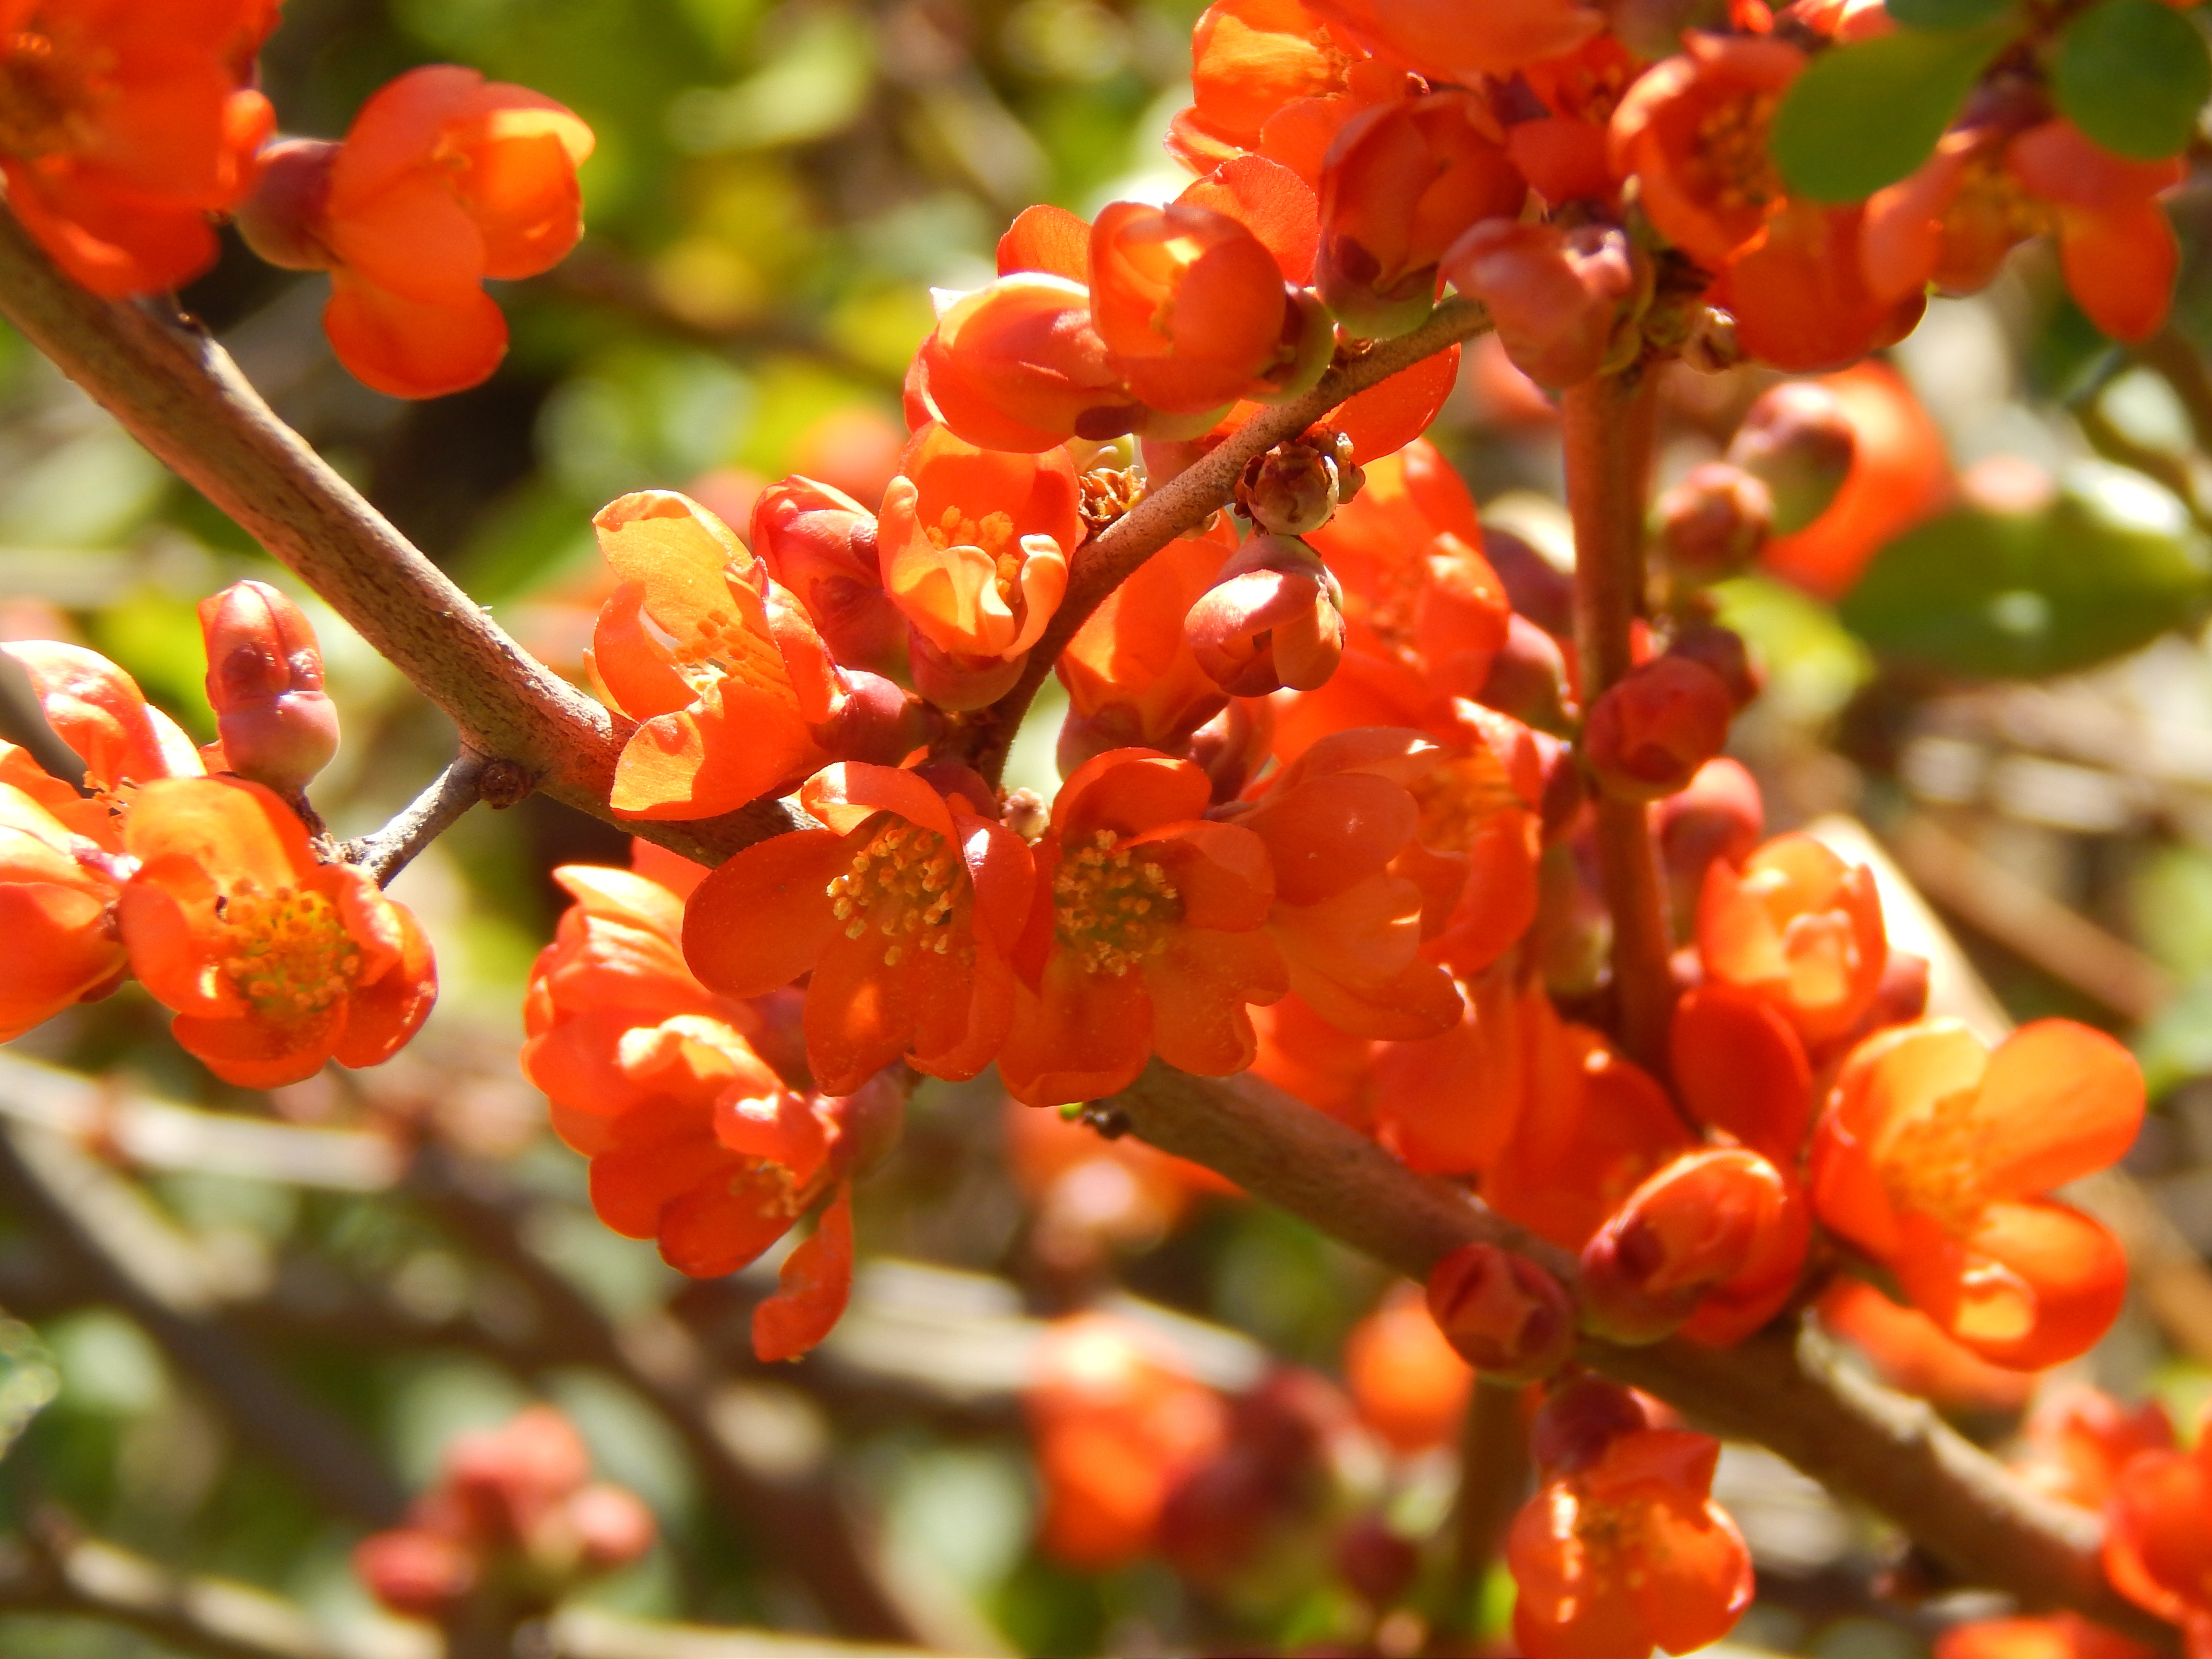
blossom, plant, fruit, berry, leaf, flower, orange, food, spring, red, produce, autumn, botany, flora, flowers, shrub, rowan, rose hip, macro photography, flowering plant, woody plant, land plant, hippophae